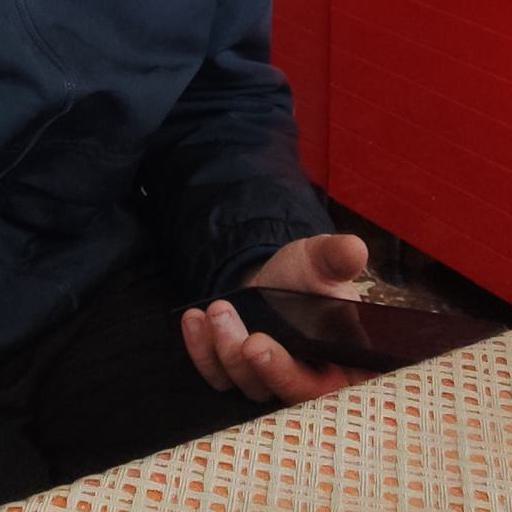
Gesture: no_gesture